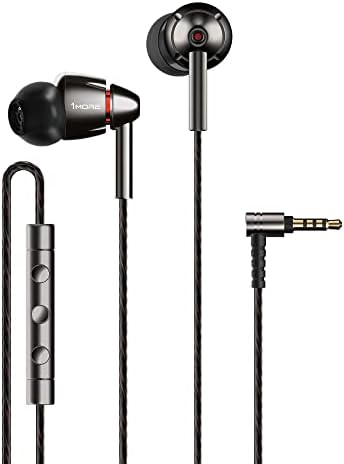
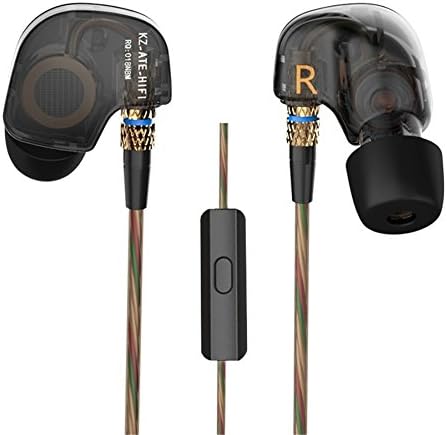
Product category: headphones
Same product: no